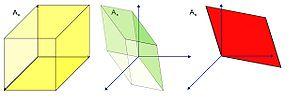
Image du cube unité (en jaune) par deux applications linéaires en dimension 3. L'une à un déterminant nul (en rouge) l'autre non (en vert).
En mathématiques, le déterminant fut initialement introduit en algèbre, pour résoudre un système d'équations linéaires comportant autant d'équations que d'inconnues. Il se révèle être un outil très puissant dans de nombreux domaines. Il intervient ainsi dans l'étude des endomorphismes, la recherche de leurs valeurs propres, les propriétés d’indépendance linéaire de certaines familles de vecteurs, mais aussi dans le calcul différentiel, par exemple dans la formule de changement de variables dans les intégrales multiples.